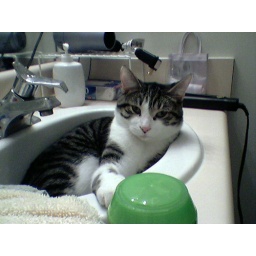
My cat Jesus in the sink